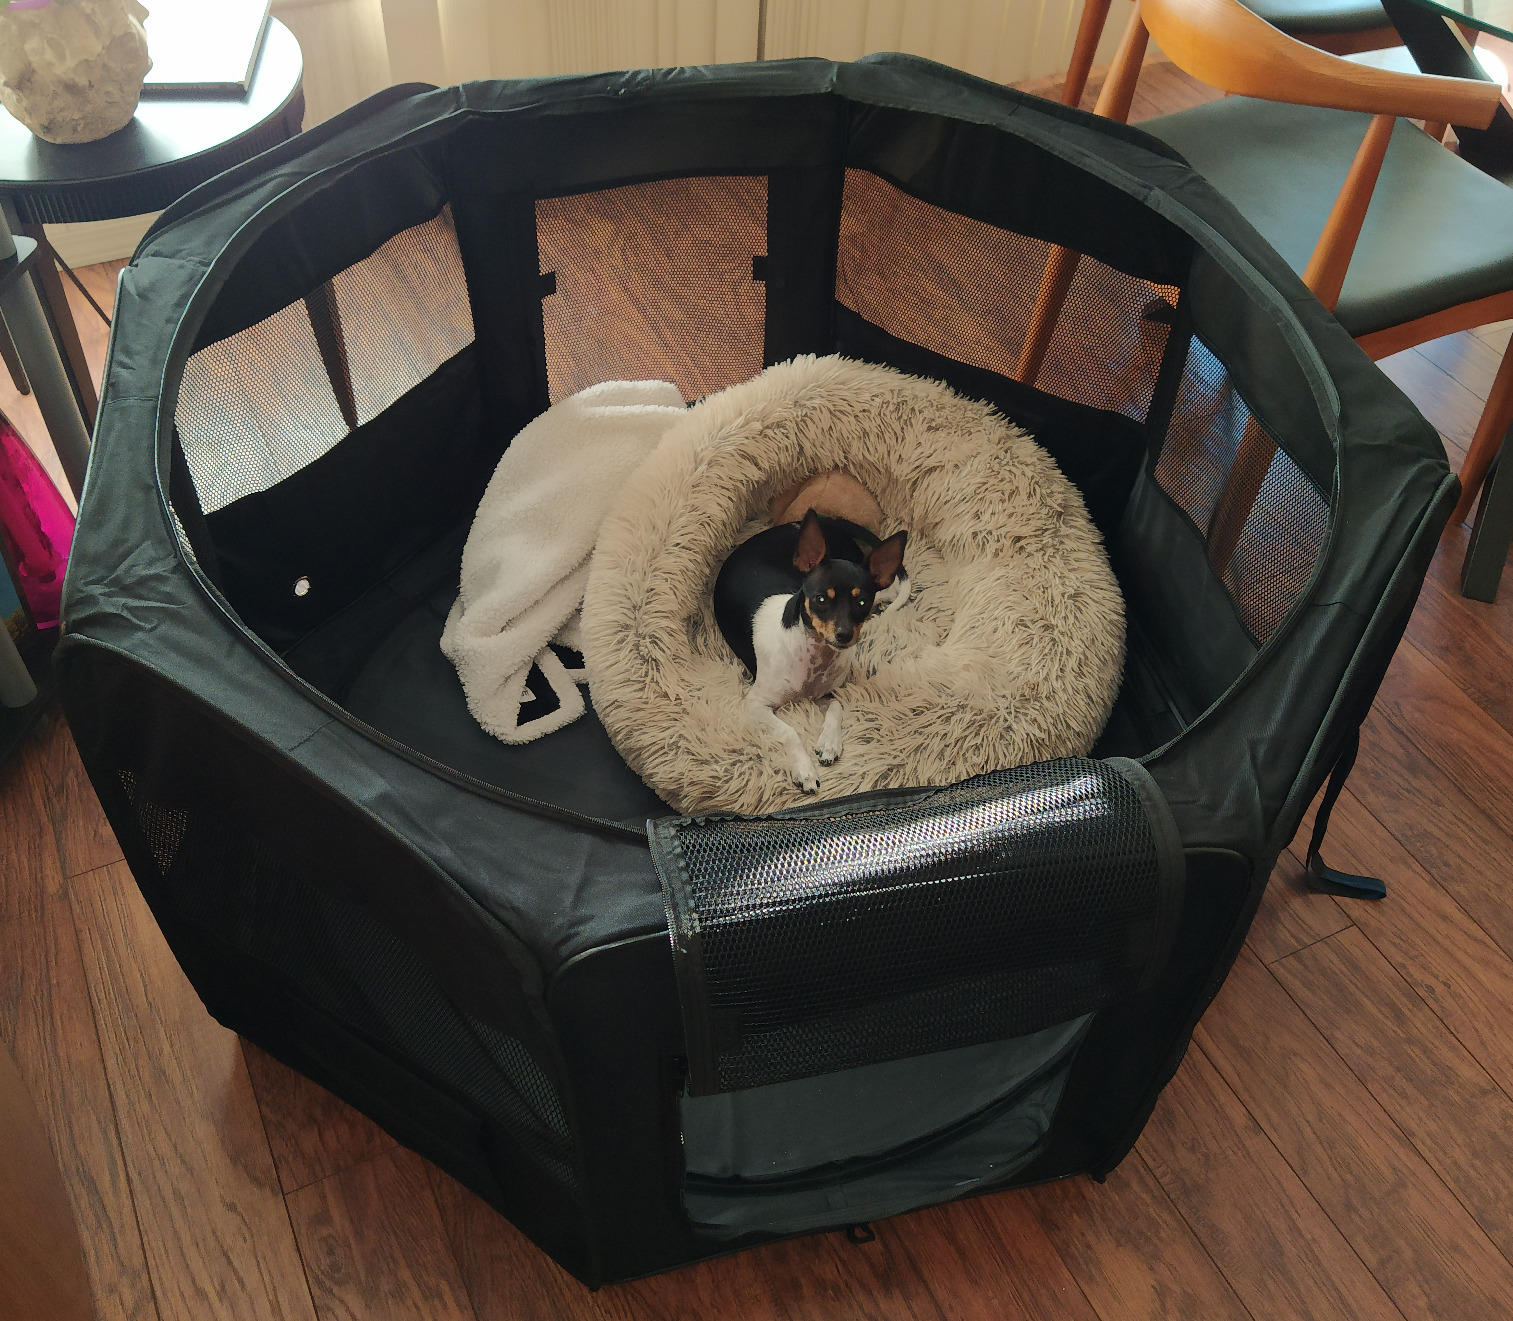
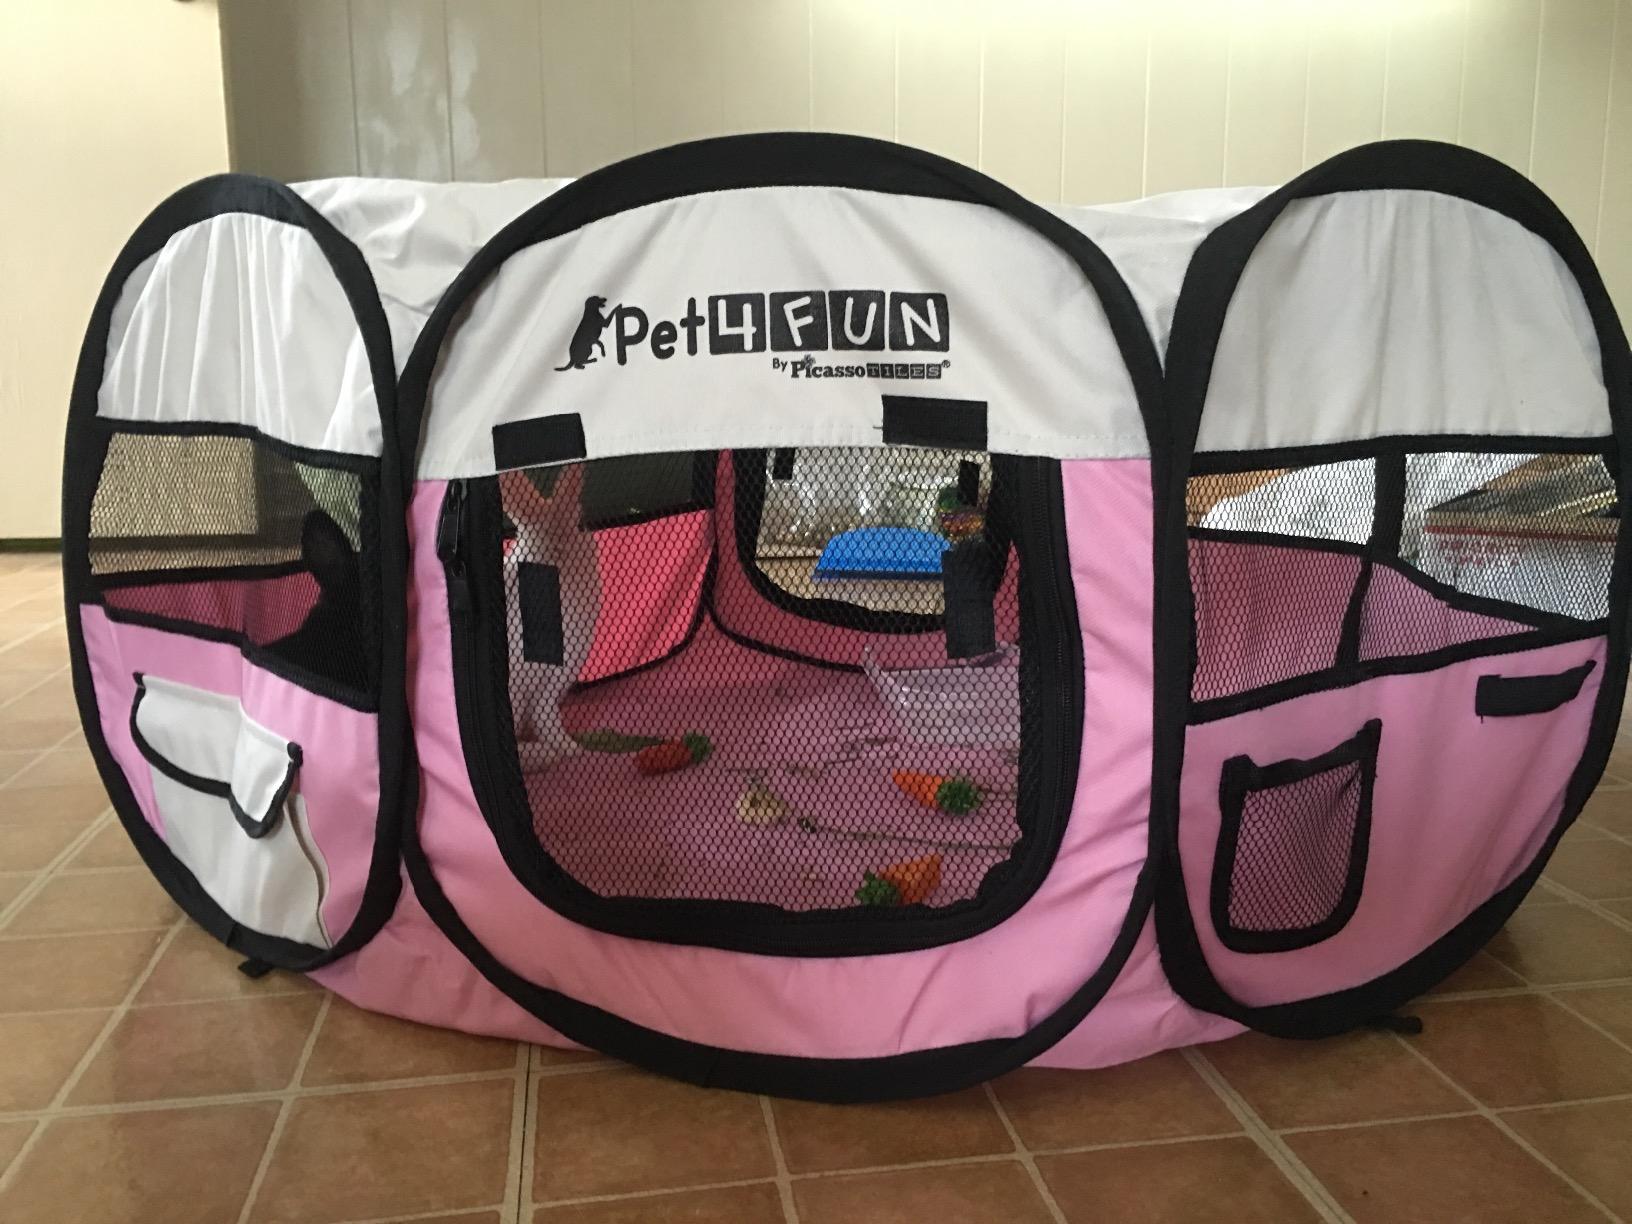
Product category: items_kennel
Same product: no